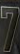
Number: 7